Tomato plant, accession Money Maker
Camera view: bottom (45 deg); turntable rotation: 300 degrees
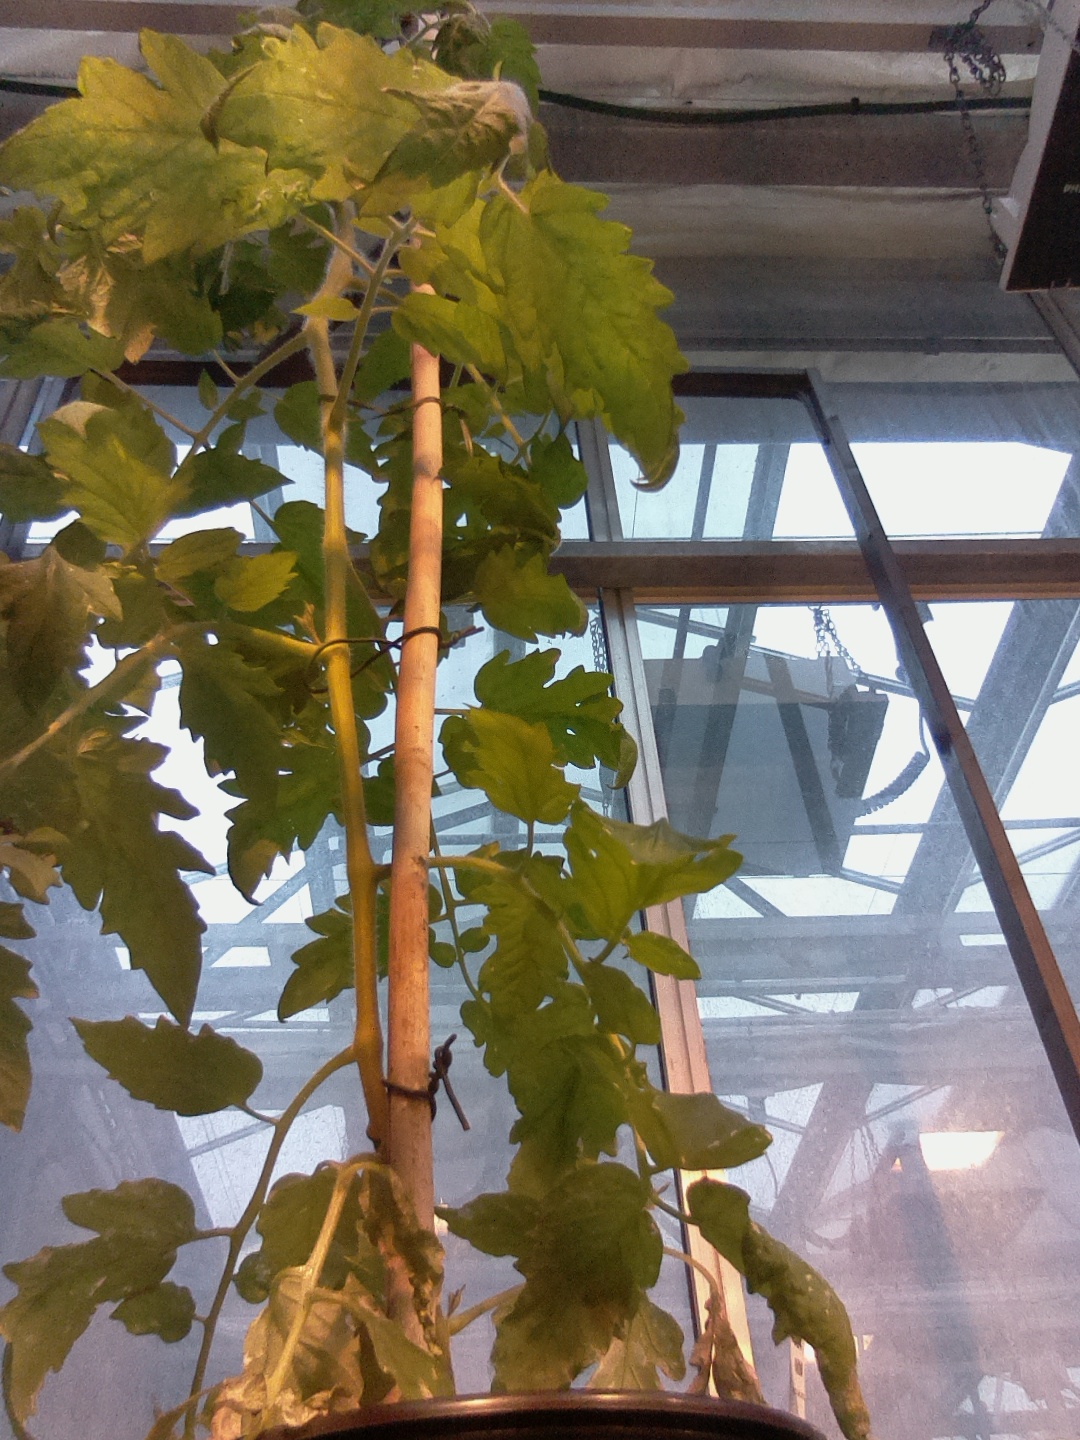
BBCH growth stage 65: Full flowering, 50%-60% of flowers open, first petals falling